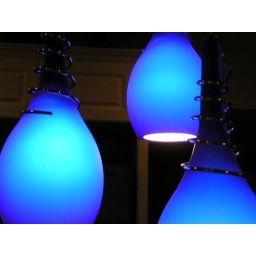
These lights in my kitchen look like those phosphorescent fish from the deep.